Ednan Karabayev

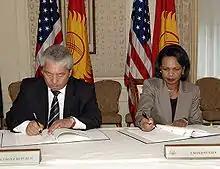
Ednan Karabayev with Condoleezza Rice (2007)

Ednan Oskonovich Karabayev (born 17 January 1953 in Talas, Kyrgyz SSR) was the foreign minister of Kyrgyzstan from 1992 to 1993, and from February 2007 to January 2009.